STS-123

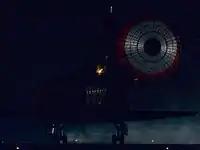
"Endeavour" rolls out after touchdown. The yellow flame is from the shuttle's APUs and is clearly visible in the pitch black night. Space Shuttles did not have anti collision lights, navigation lights, or landing lights

Flight controllers gave a no-go on de-orbit for the first landing opportunity at 23:05 UTC (19:05 EDT), due to unfavorable weather conditions at the Shuttle Landing Facility at Kennedy Space Center.